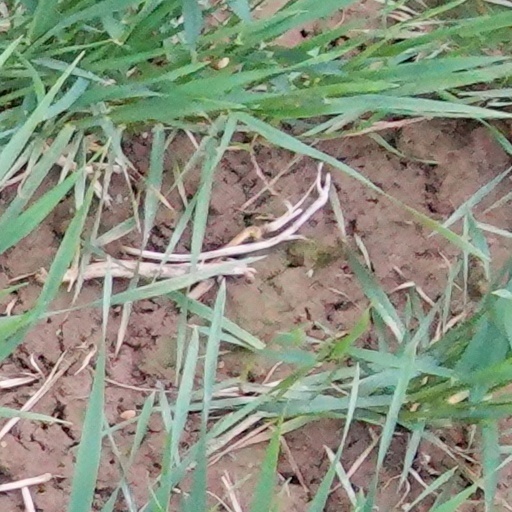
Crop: wheat